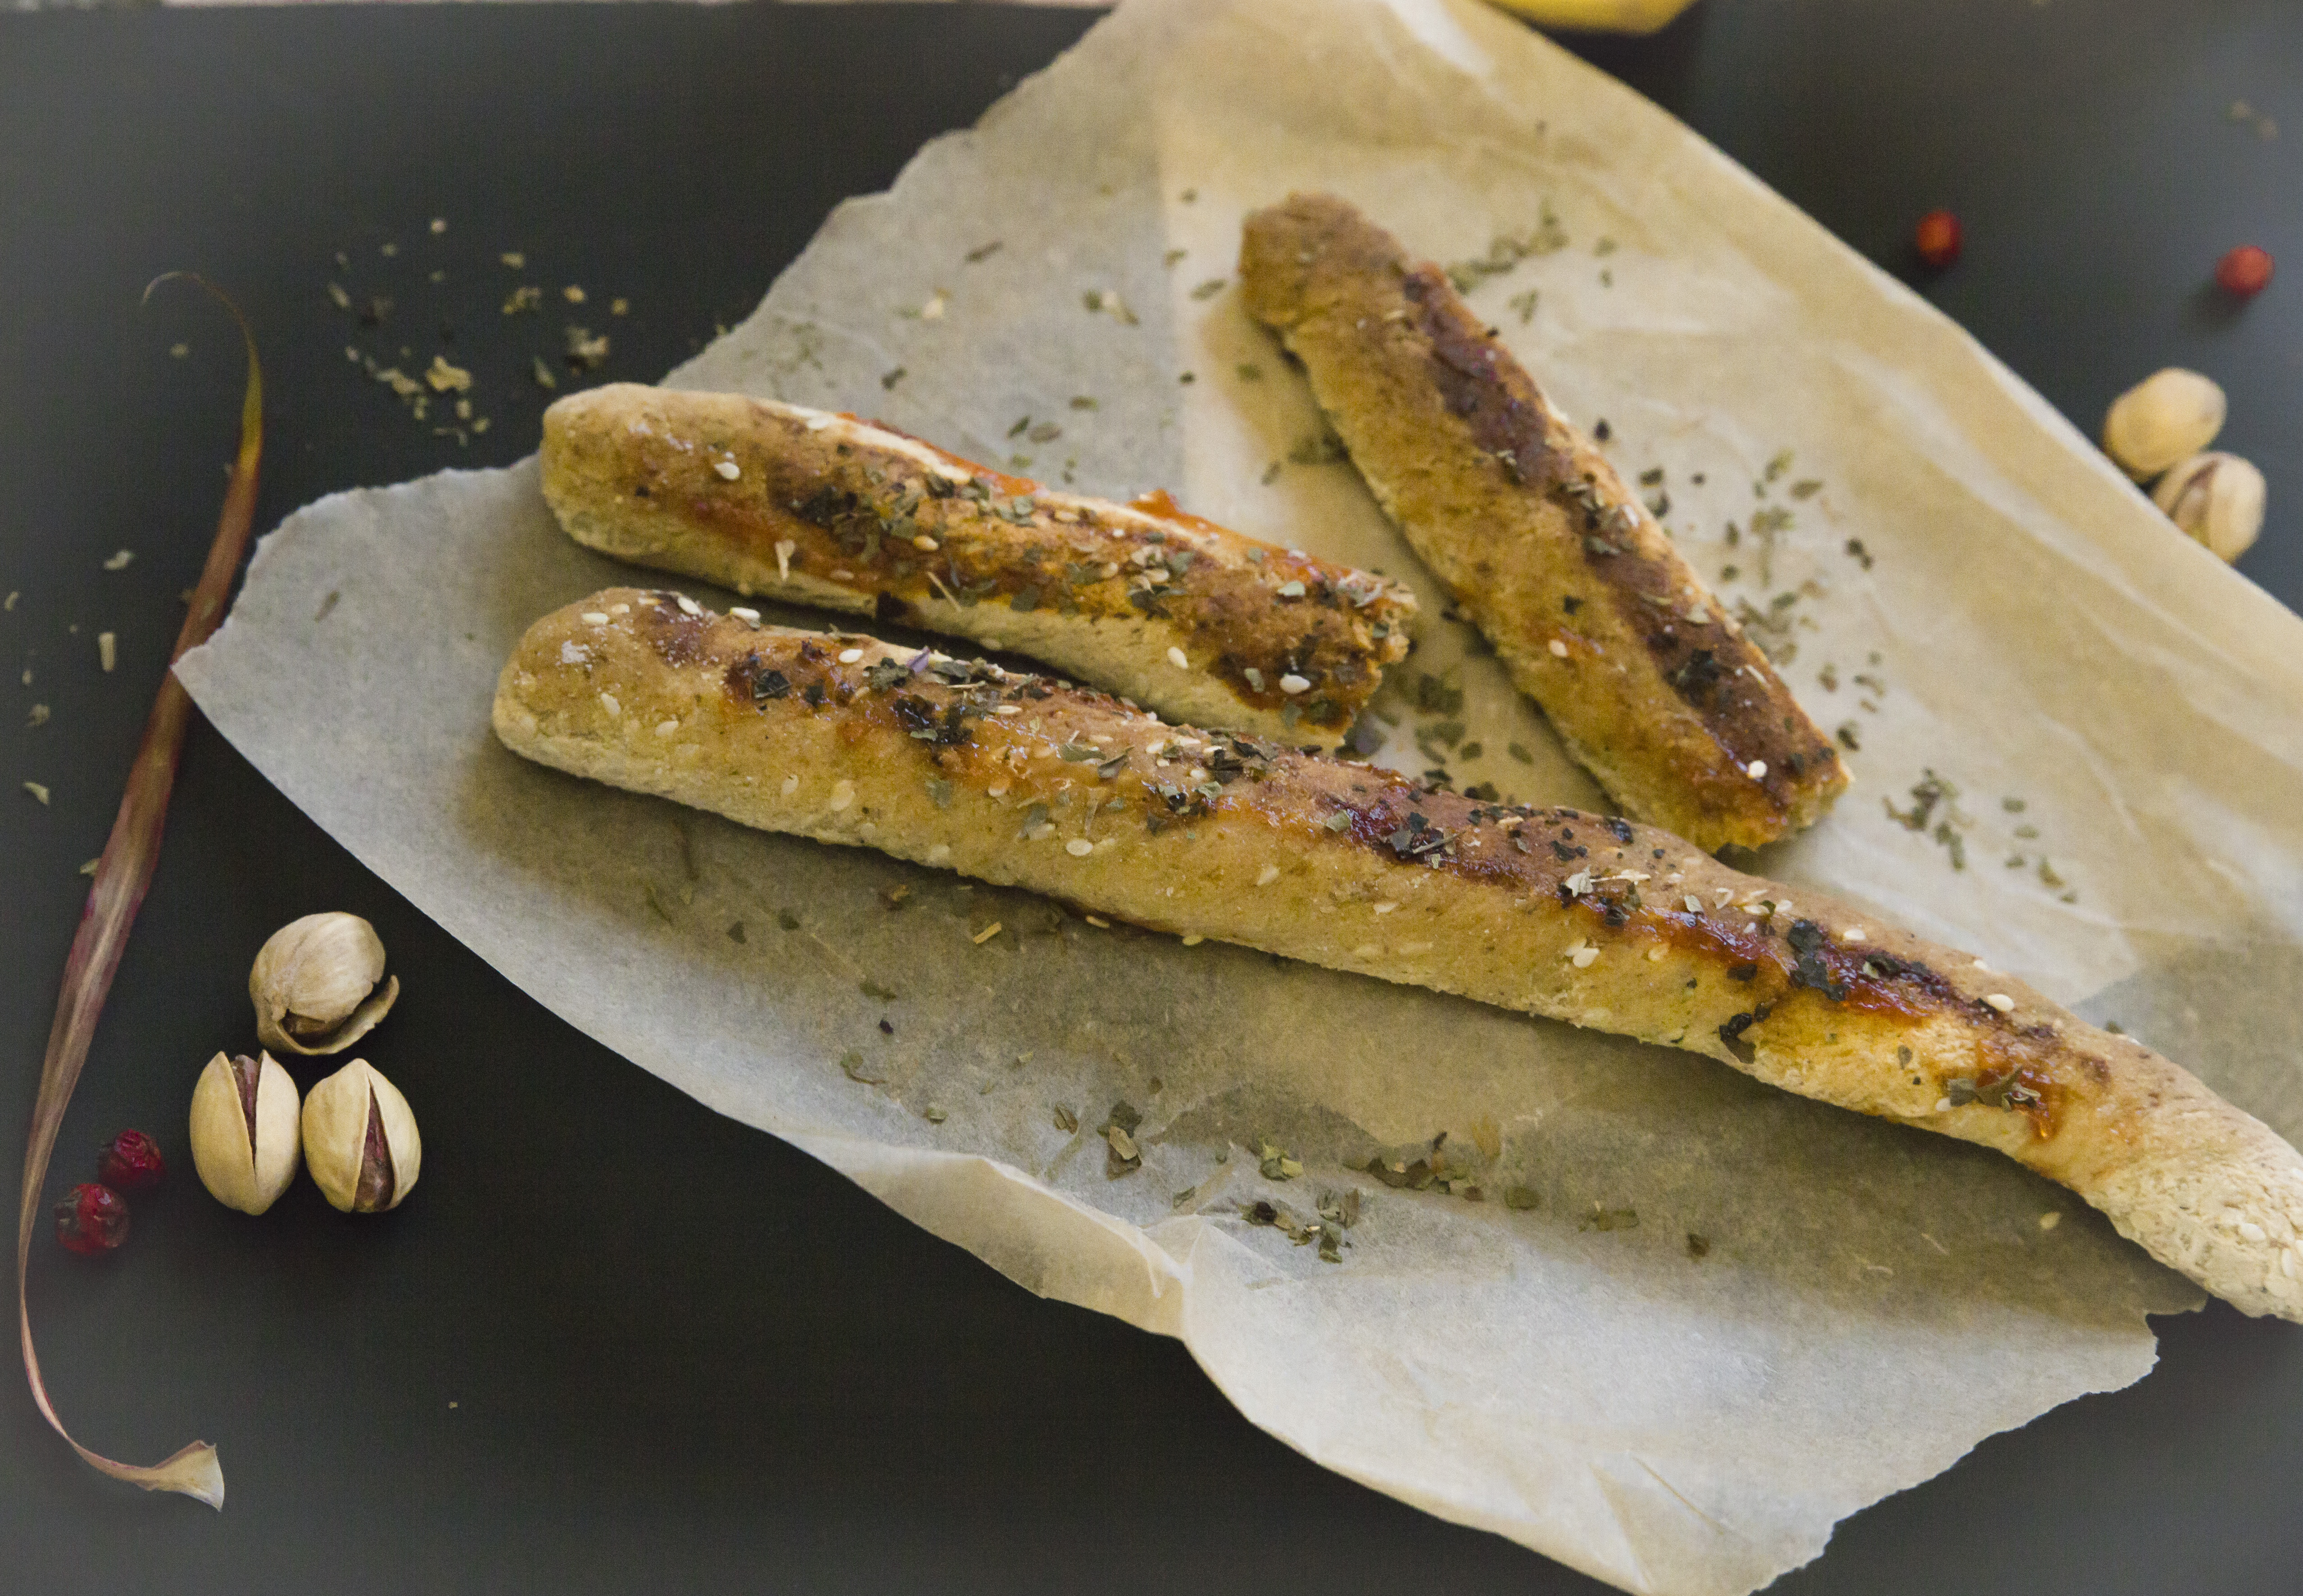
salted, food, stick, basil, tomato, baked, bread, healthy, tableware, recipe, ingredient, plate, baked goods, dishware, seafood, kitchen utensil, vegetable, fish, produce, dish, seed, cuisine, finger food, fast food, comfort food, platter, meat, junk food, delicacy, animal product, gluten, side dish, sandwich, serving tray, breakfast, serveware, la carte food, snack, oily fish, baguette, mexican food, fruit, anchovy food, vegan nutrition, frying, american food, mediterranean food, herring family, superfood, Sole meuni re, nuts seeds